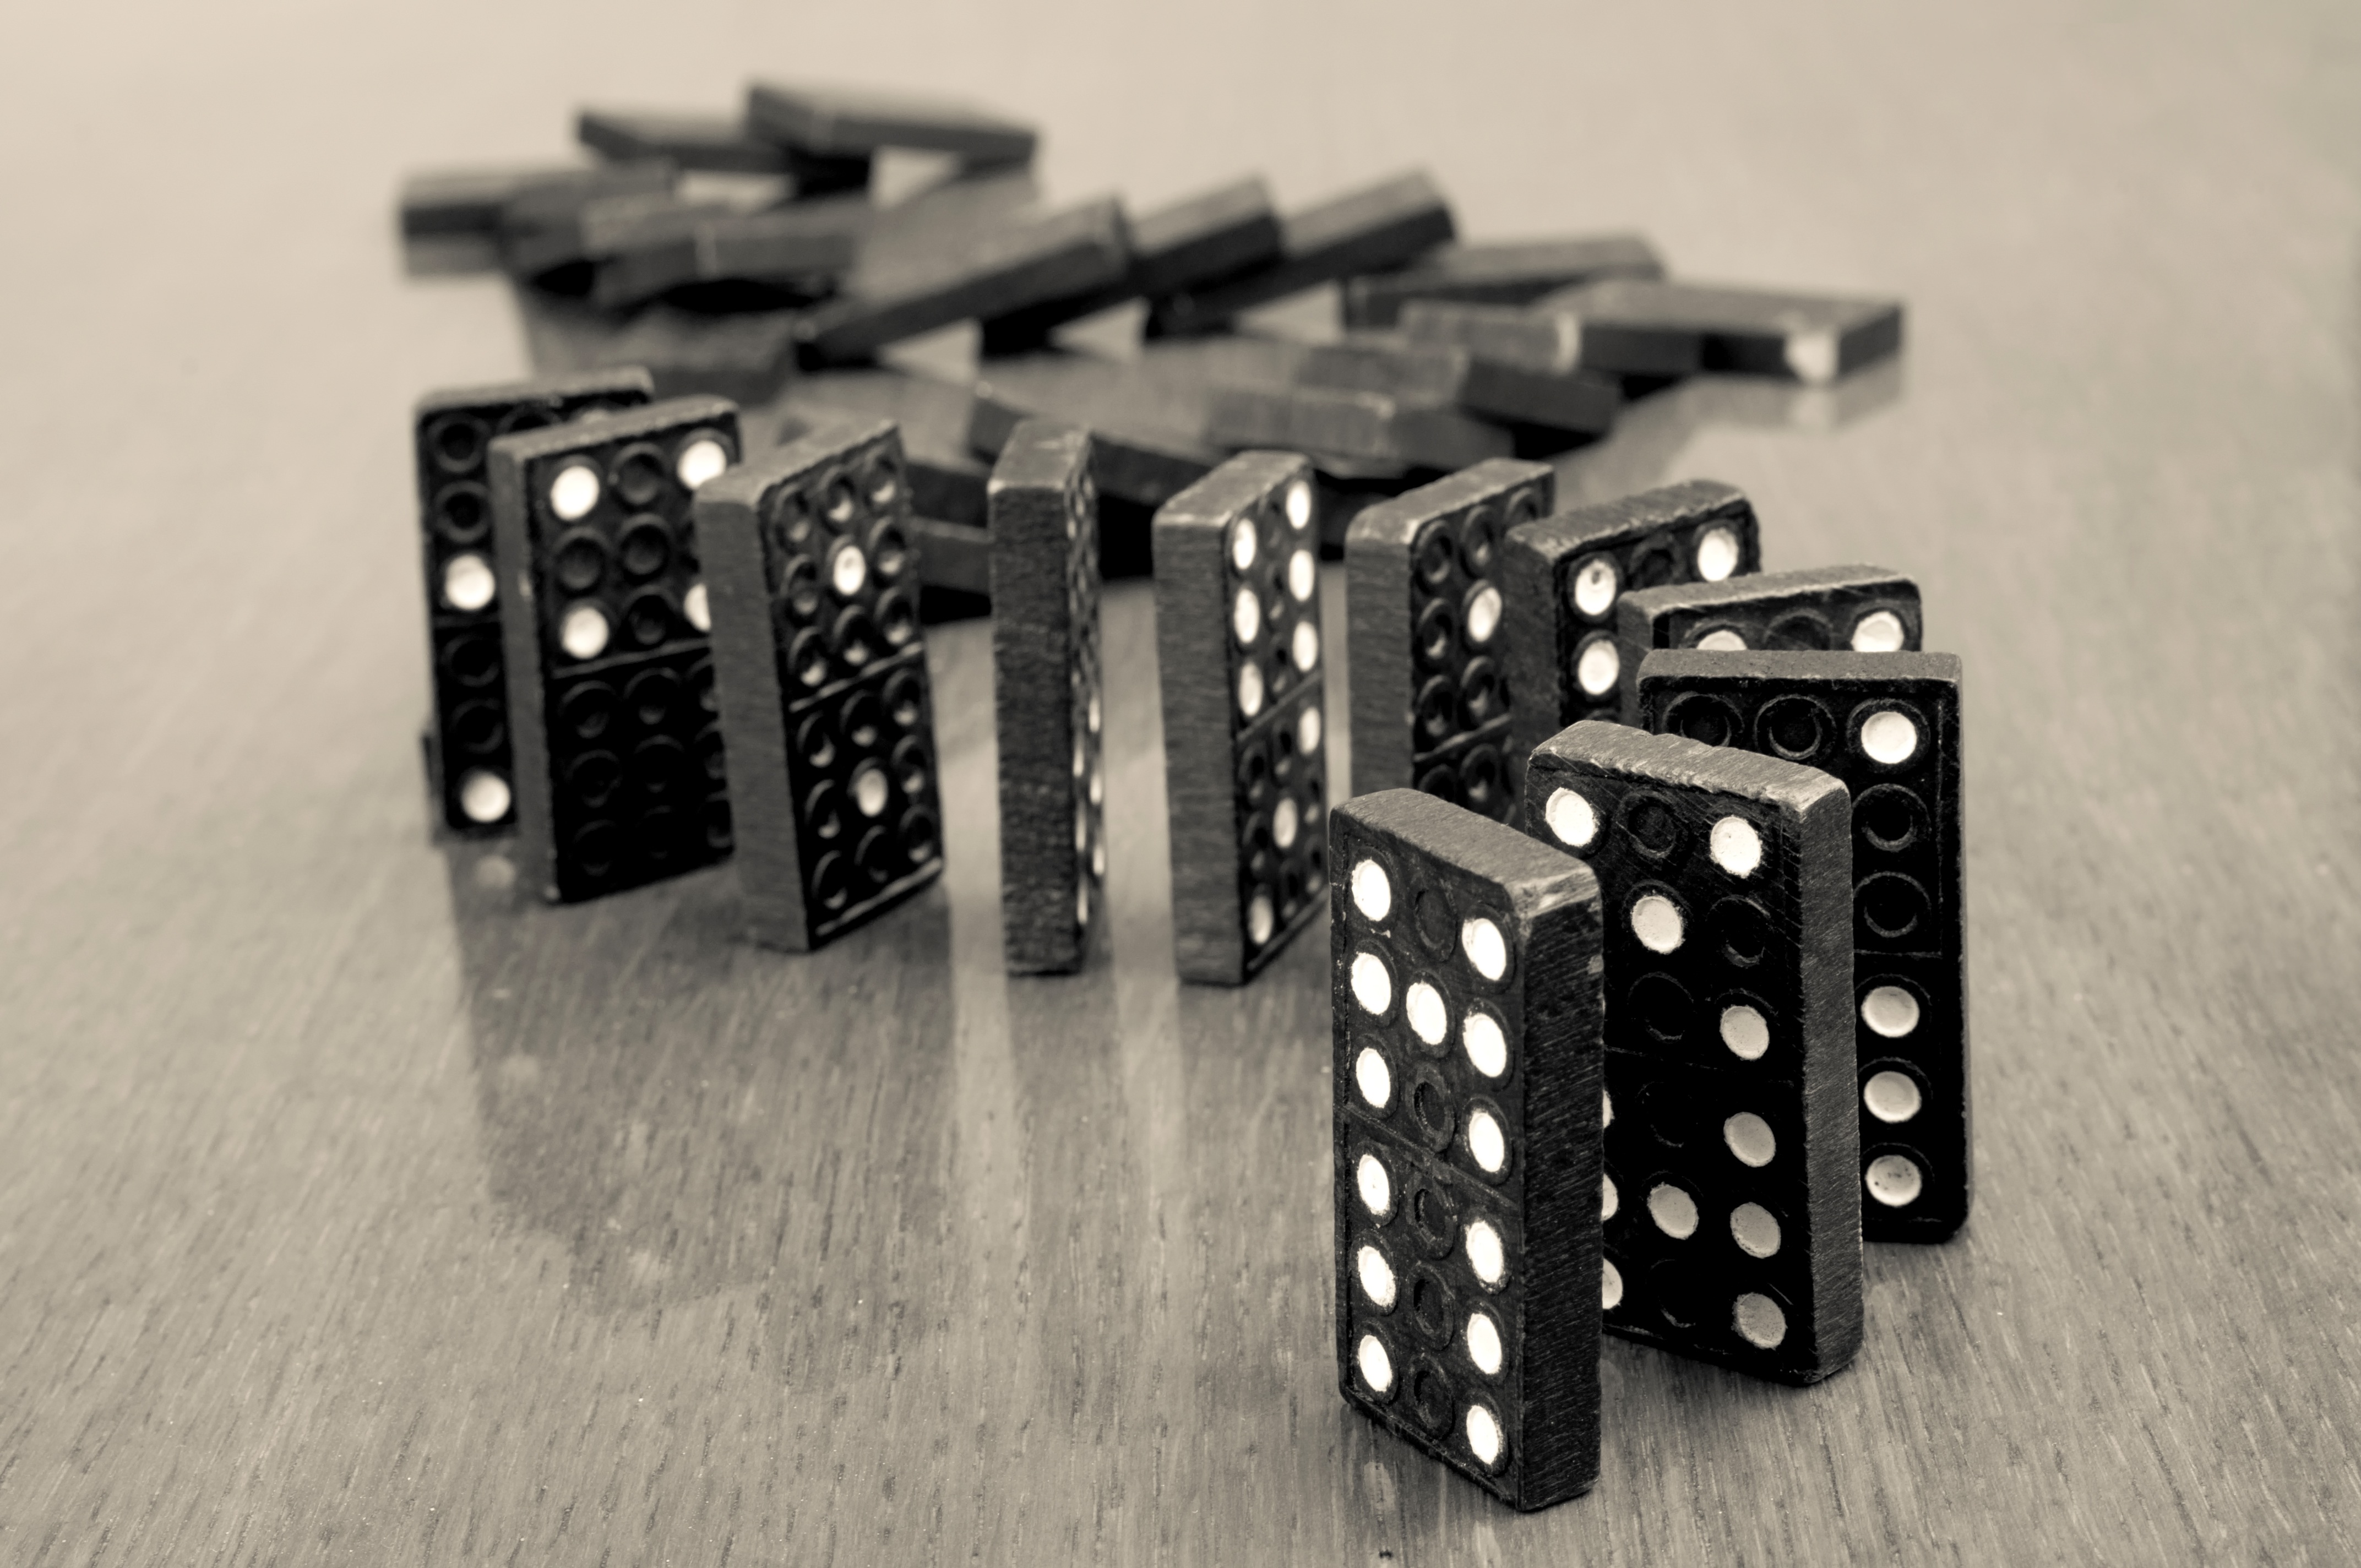
table, black and white, white, photography, play, recreation, reflection, toy, close up, font, competition, spotted, fun, background, sports, wooden, horizontal, domino, games, connection, dominoes, concepts, leisure activity, studio shot, in a row, black color, indoor games and sports, tabletop game, toy block, continuity, group of objects, block shape, leisure games, manufactured object, recreational pursuit